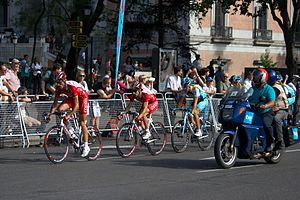
Bingen Fernández
Bingen Fernández (nummer to fra venstre)
Bingen Fernández er en spansk professionel cykelrytter, som cykler for det professionelle cykelhold Cofidis.